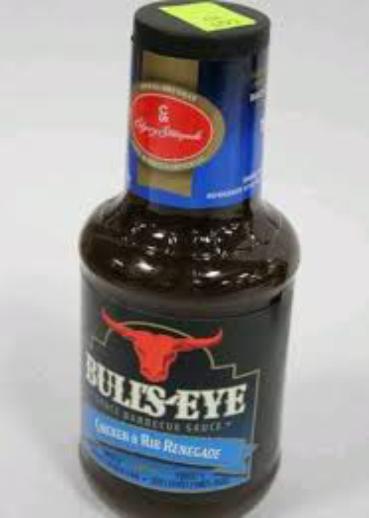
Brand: Bulls-Eye Barbecue
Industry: Food